Wenceslaus IV of Bohemia

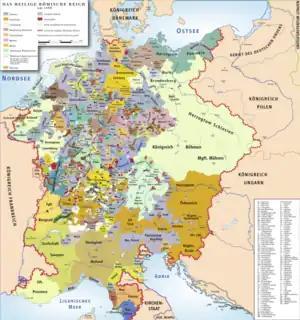
Map of the Holy Roman Empire in 1400

In view of his troubles in Bohemia, Wenceslaus did not seek a coronation ceremony as Holy Roman Emperor. Consequently, he faced anger at the "Reichstag" diets of Nuremberg (1397) and Frankfurt (1398). The four Rhenish electors, Count Palatine Rupert III and the archbishops of Mainz, Cologne and Trier, accused him of failing to maintain the public peace or to resolve the Schism. They demanded that Wenceslaus appear before them to answer to the charges in June 1400. Wenceslaus demurred, in large part because of renewed hostilities in Bohemia. When he failed to appear, the electors meeting at Lahneck Castle declared him deposed on 20 August 1400 on account of "futility, idleness, negligence and ignobility". The next day they chose Rupert as their king at Rhens. Although Wenceslaus refused to acknowledge this successor's decade-long reign, he made no move against Rupert.